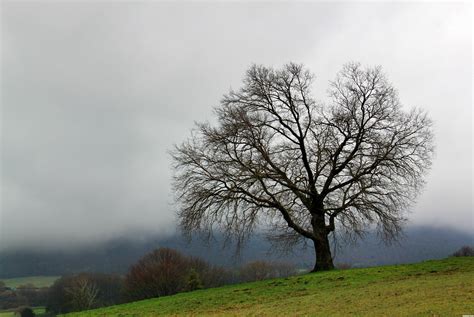
Weather: foggy or hazy